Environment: real
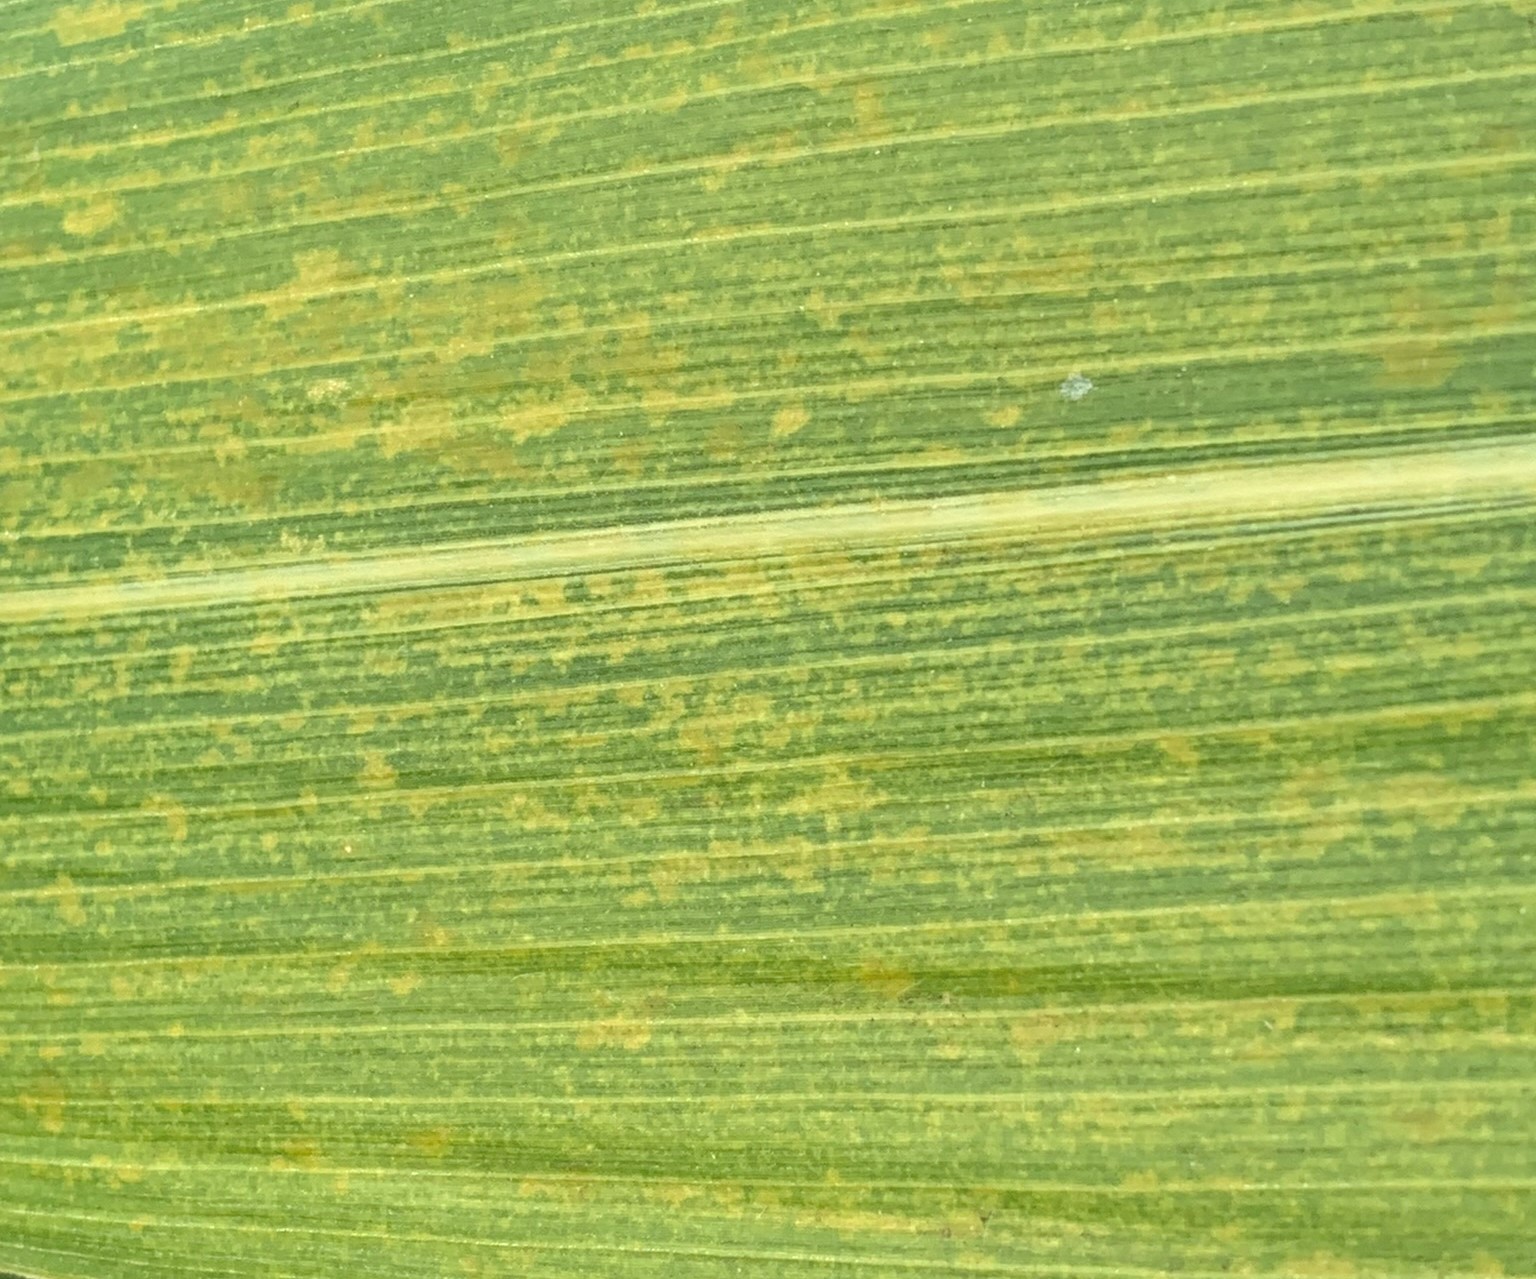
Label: lethal_necrosis